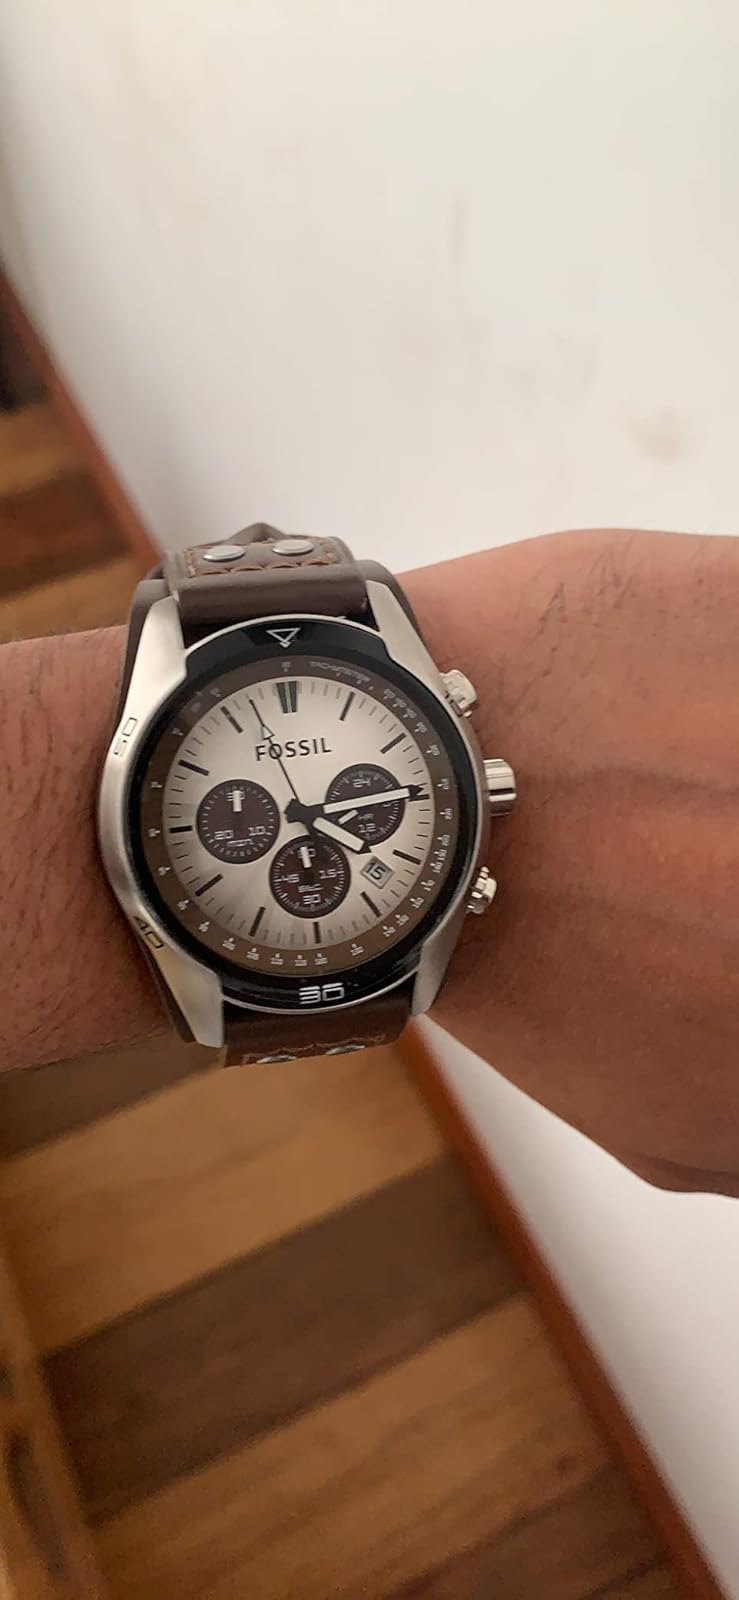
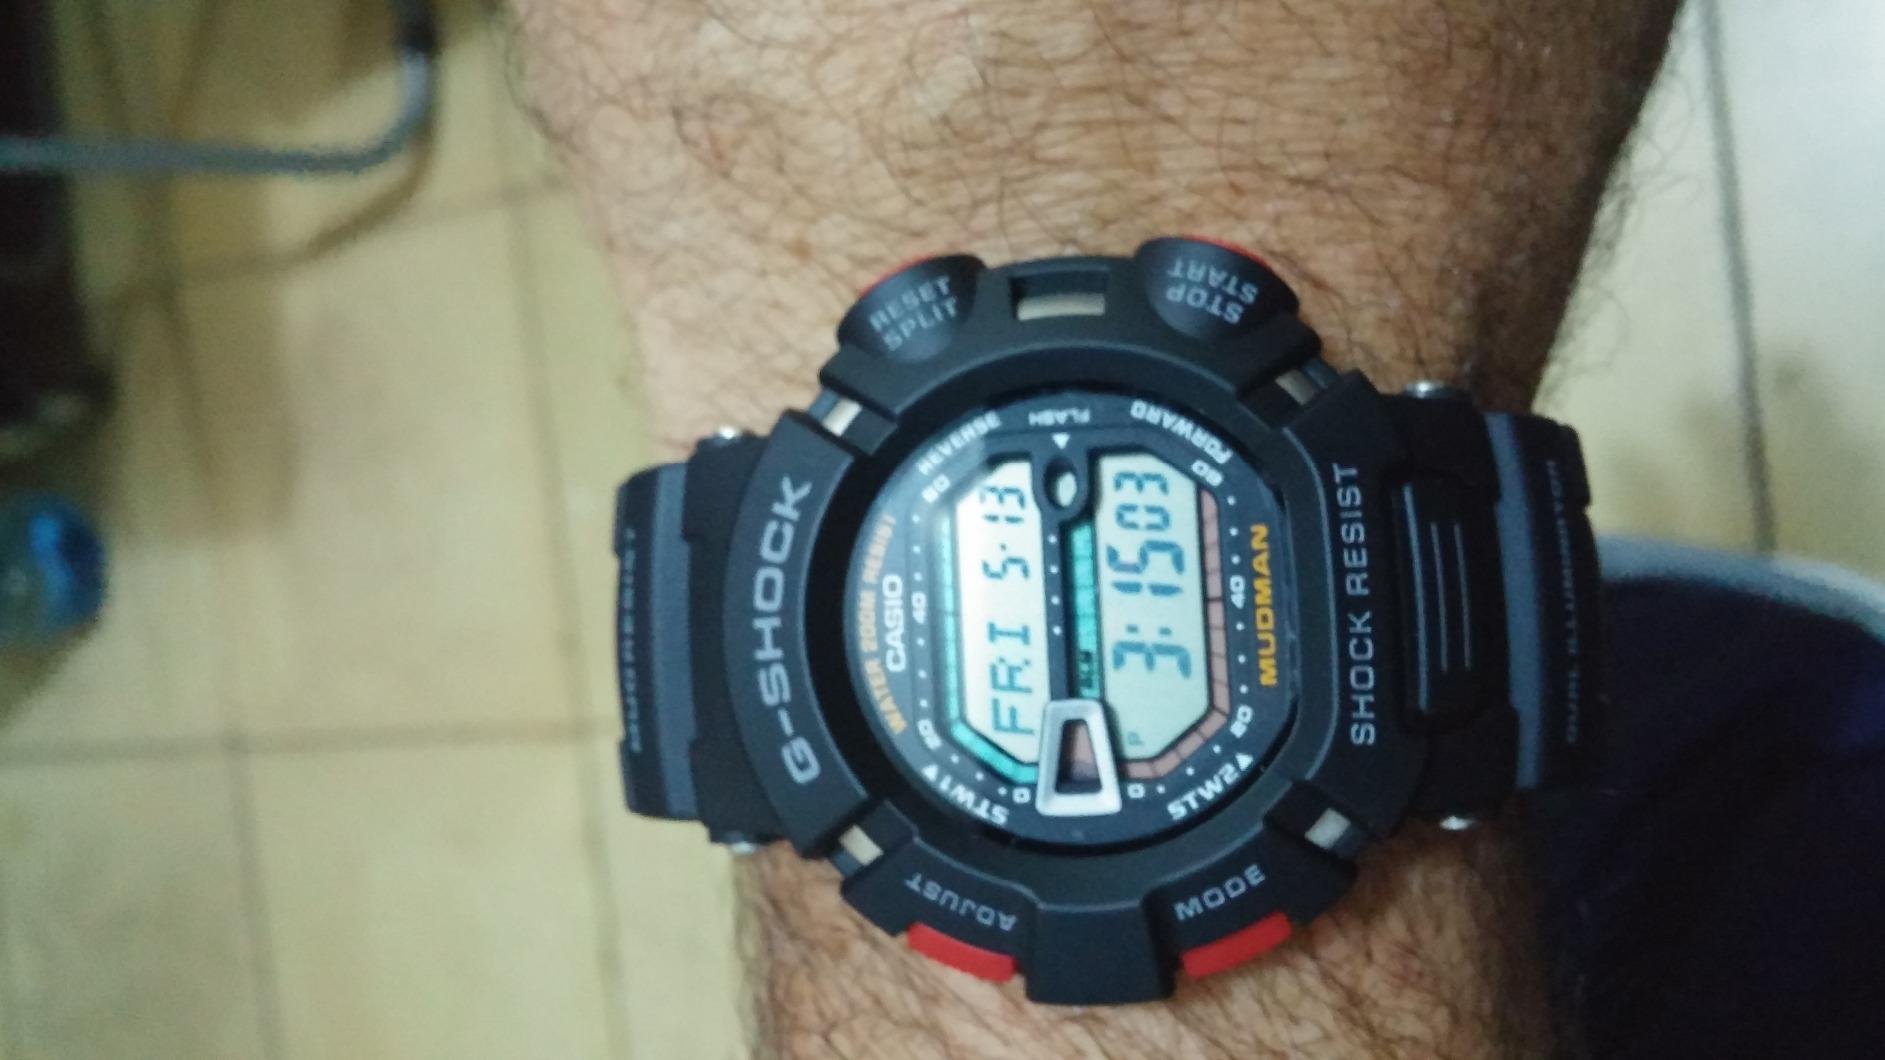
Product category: accessories_watch
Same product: no